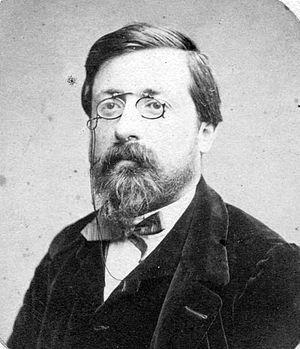
Hippolyte Cocheris (1829-1882), historien et conservateur de la Bibliothèque Mazarine. Archiviste paléographe (promotion 1852), maire de Sainte-Geneviève-des-Bois.
Hippolyte Cocheris est un bibliothécaire, historien et homme politique français.